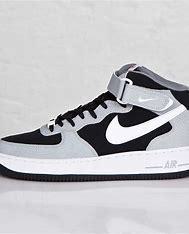
Brand: Nike
Model: 1